Submarines of the Imperial Japanese Navy

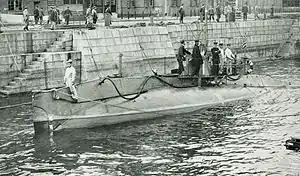
Holland 1-class submarine purchased during the Russo Japanese War

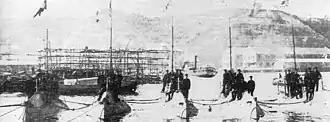
Japan's first fleet of submarines (Nos. 1 to 5, all Holland designs), assembled by Arthur Leopold Busch in the Naval Review of October 1905.

The Imperial Japanese Navy (IJN) acquired its first submarines during the Russo-Japanese War on 12 December 1904 where they arrived in sections at the Yokohama dockyards. The vessels were purchased from the relatively new American company, Electric Boat, and were fully assembled and ready for combat operations by August 1905. However, hostilities with Russia were nearing its end by that date, and no submarines saw action during the war.